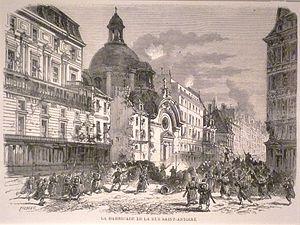
Exposition La Commune de Paris à l'Hôtel de Ville de Paris (18 mars - 28 mai 2011) - 25 mai
Le temple du Marais est un édifice religieux situé 17 rue Saint-Antoine dans le quartier du Marais, à Paris. Couvent catholique de 1632 à la Révolution française, il est affecté au culte réformé par Napoléon en 1802. La paroisse est aujourd'hui rattachée à l'Église protestante unie de France.
La rue Saint-Antoine est une voie, ancienne, du 4ᵉ arrondissement de Paris.